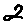
Label: 2